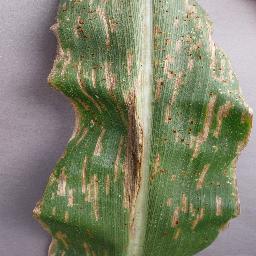
Label: Corn___Northern_Leaf_Blight